Viktoriya Valentynivna Podhorna

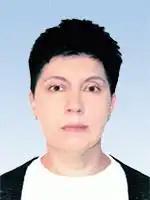

Victoria Valentinovna Podgorna (born February 10, 1969, Snizhne, Donetsk Oblast, Ukrainian SSR) is a Ukrainian entrepreneur and politician. In the Verkhovna Rada of the 6th convocation, she was an assistant to the pro-Russian political and statesman Natalia Korolevska. She is a People's Deputy of Ukraine of the 9th convocation.